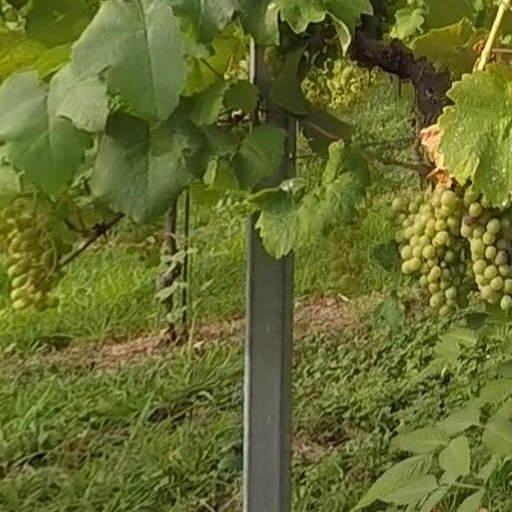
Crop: grape